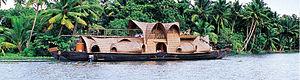
Un kettuvallam, de kettu et vallam en malayalam, est un type de maison flottante grandement utilisé dans l'état du Kerala, en Inde. Il est composé d'une coque en bois et d'un toit de chaume. Le kettuvallam traditionnel est principalement utilisé pour le tourisme kéralais.